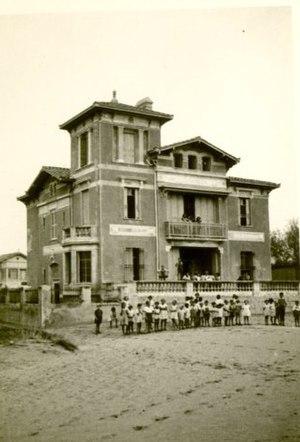
Lois Gunden, née le 25 février 1915 à Flanagan dans l'Illinois aux États-Unis, morte en 2005 à Lansdale en Pennsylvanie, est une Américaine reconnue Juste parmi les nations pour son action en faveur des Juifs pendant la Seconde Guerre mondiale.